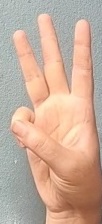
ASL sign: 6